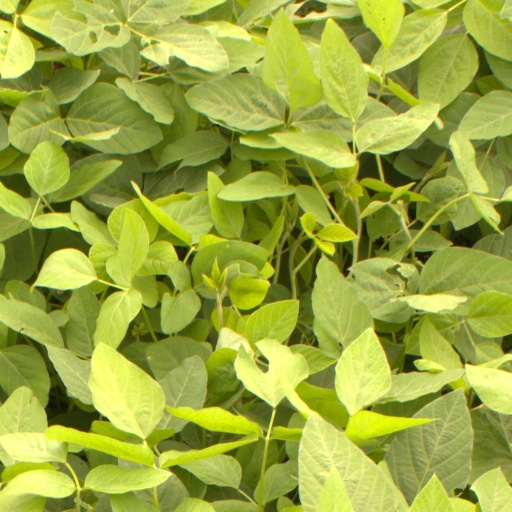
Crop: soybean